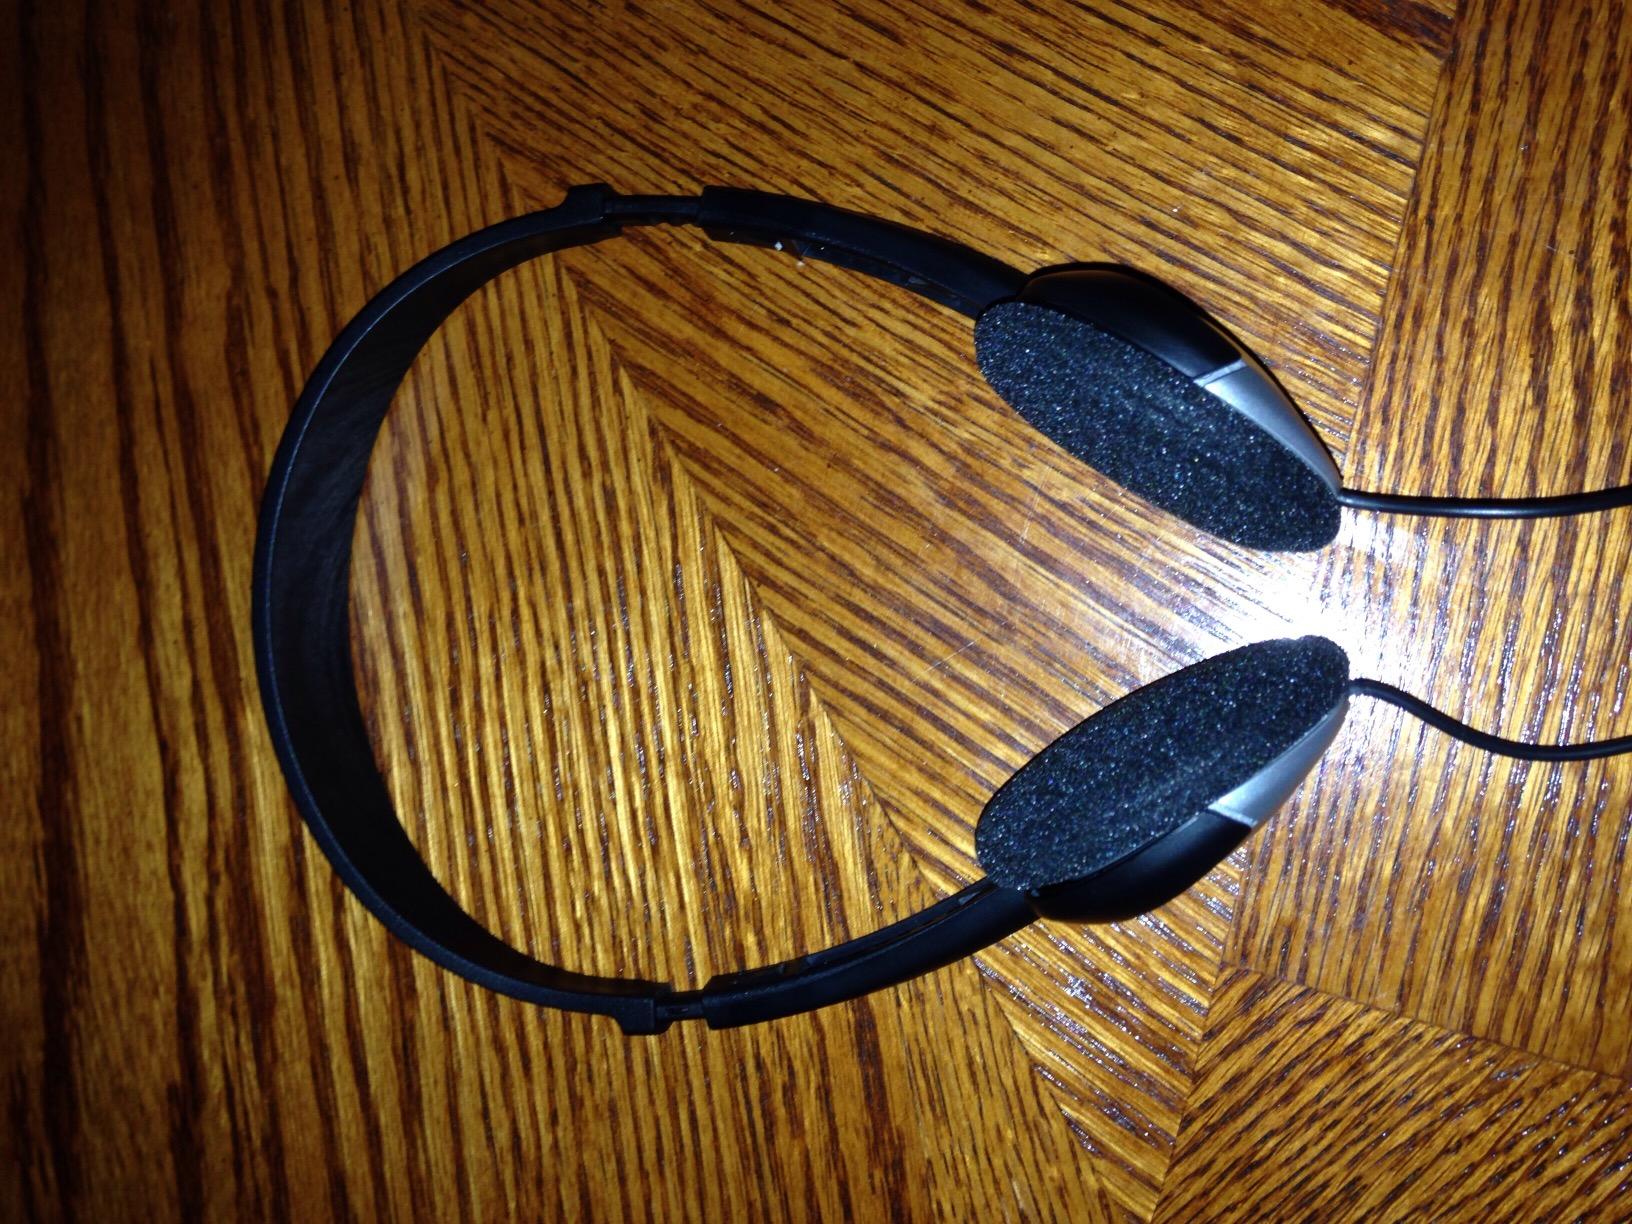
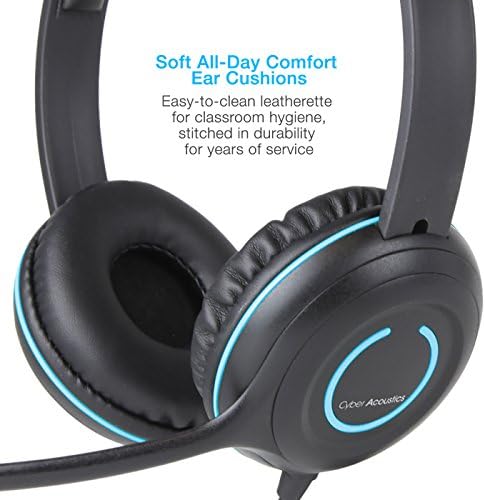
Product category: headphones
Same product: no